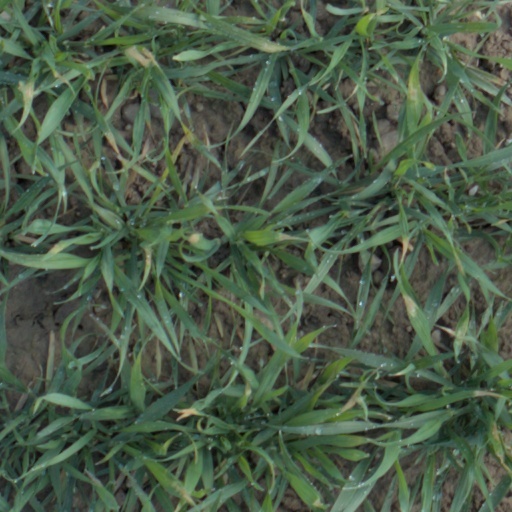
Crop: wheat